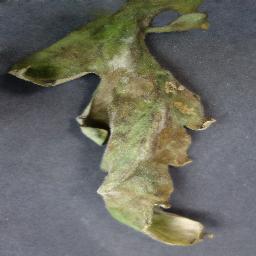
Label: Tomato___Late_blight